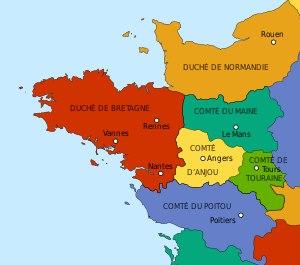
"Le duché de Bretagne, tel qu'il existait à l'époque des templiers, s'étendait sur une partie de l'actuelle région Pays de la Loire, notamment le Pays nantais, ainsi qu'en Bas-Poitou. La première donation faite au Temple dans le duché de Bretagne apparait dans le Cartulaire de Coudrie, en Bas-Poitou, siège de la future commanderie. La charte n’est pas datée, mais un document postérieur indique que ces dons ont été remis ""dans la main de maître Hugues de Payns"", premier maître de l'ordre du Temple, ce qui permet de les dater du printemps 1128, selon l'historien P. Josserand.